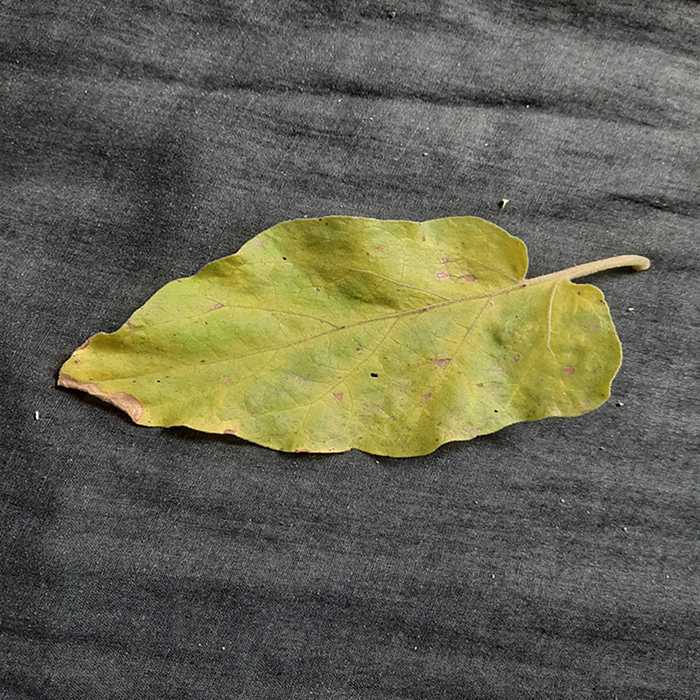
Plant: Eggplant
Label: Eggplant verticillium wilt